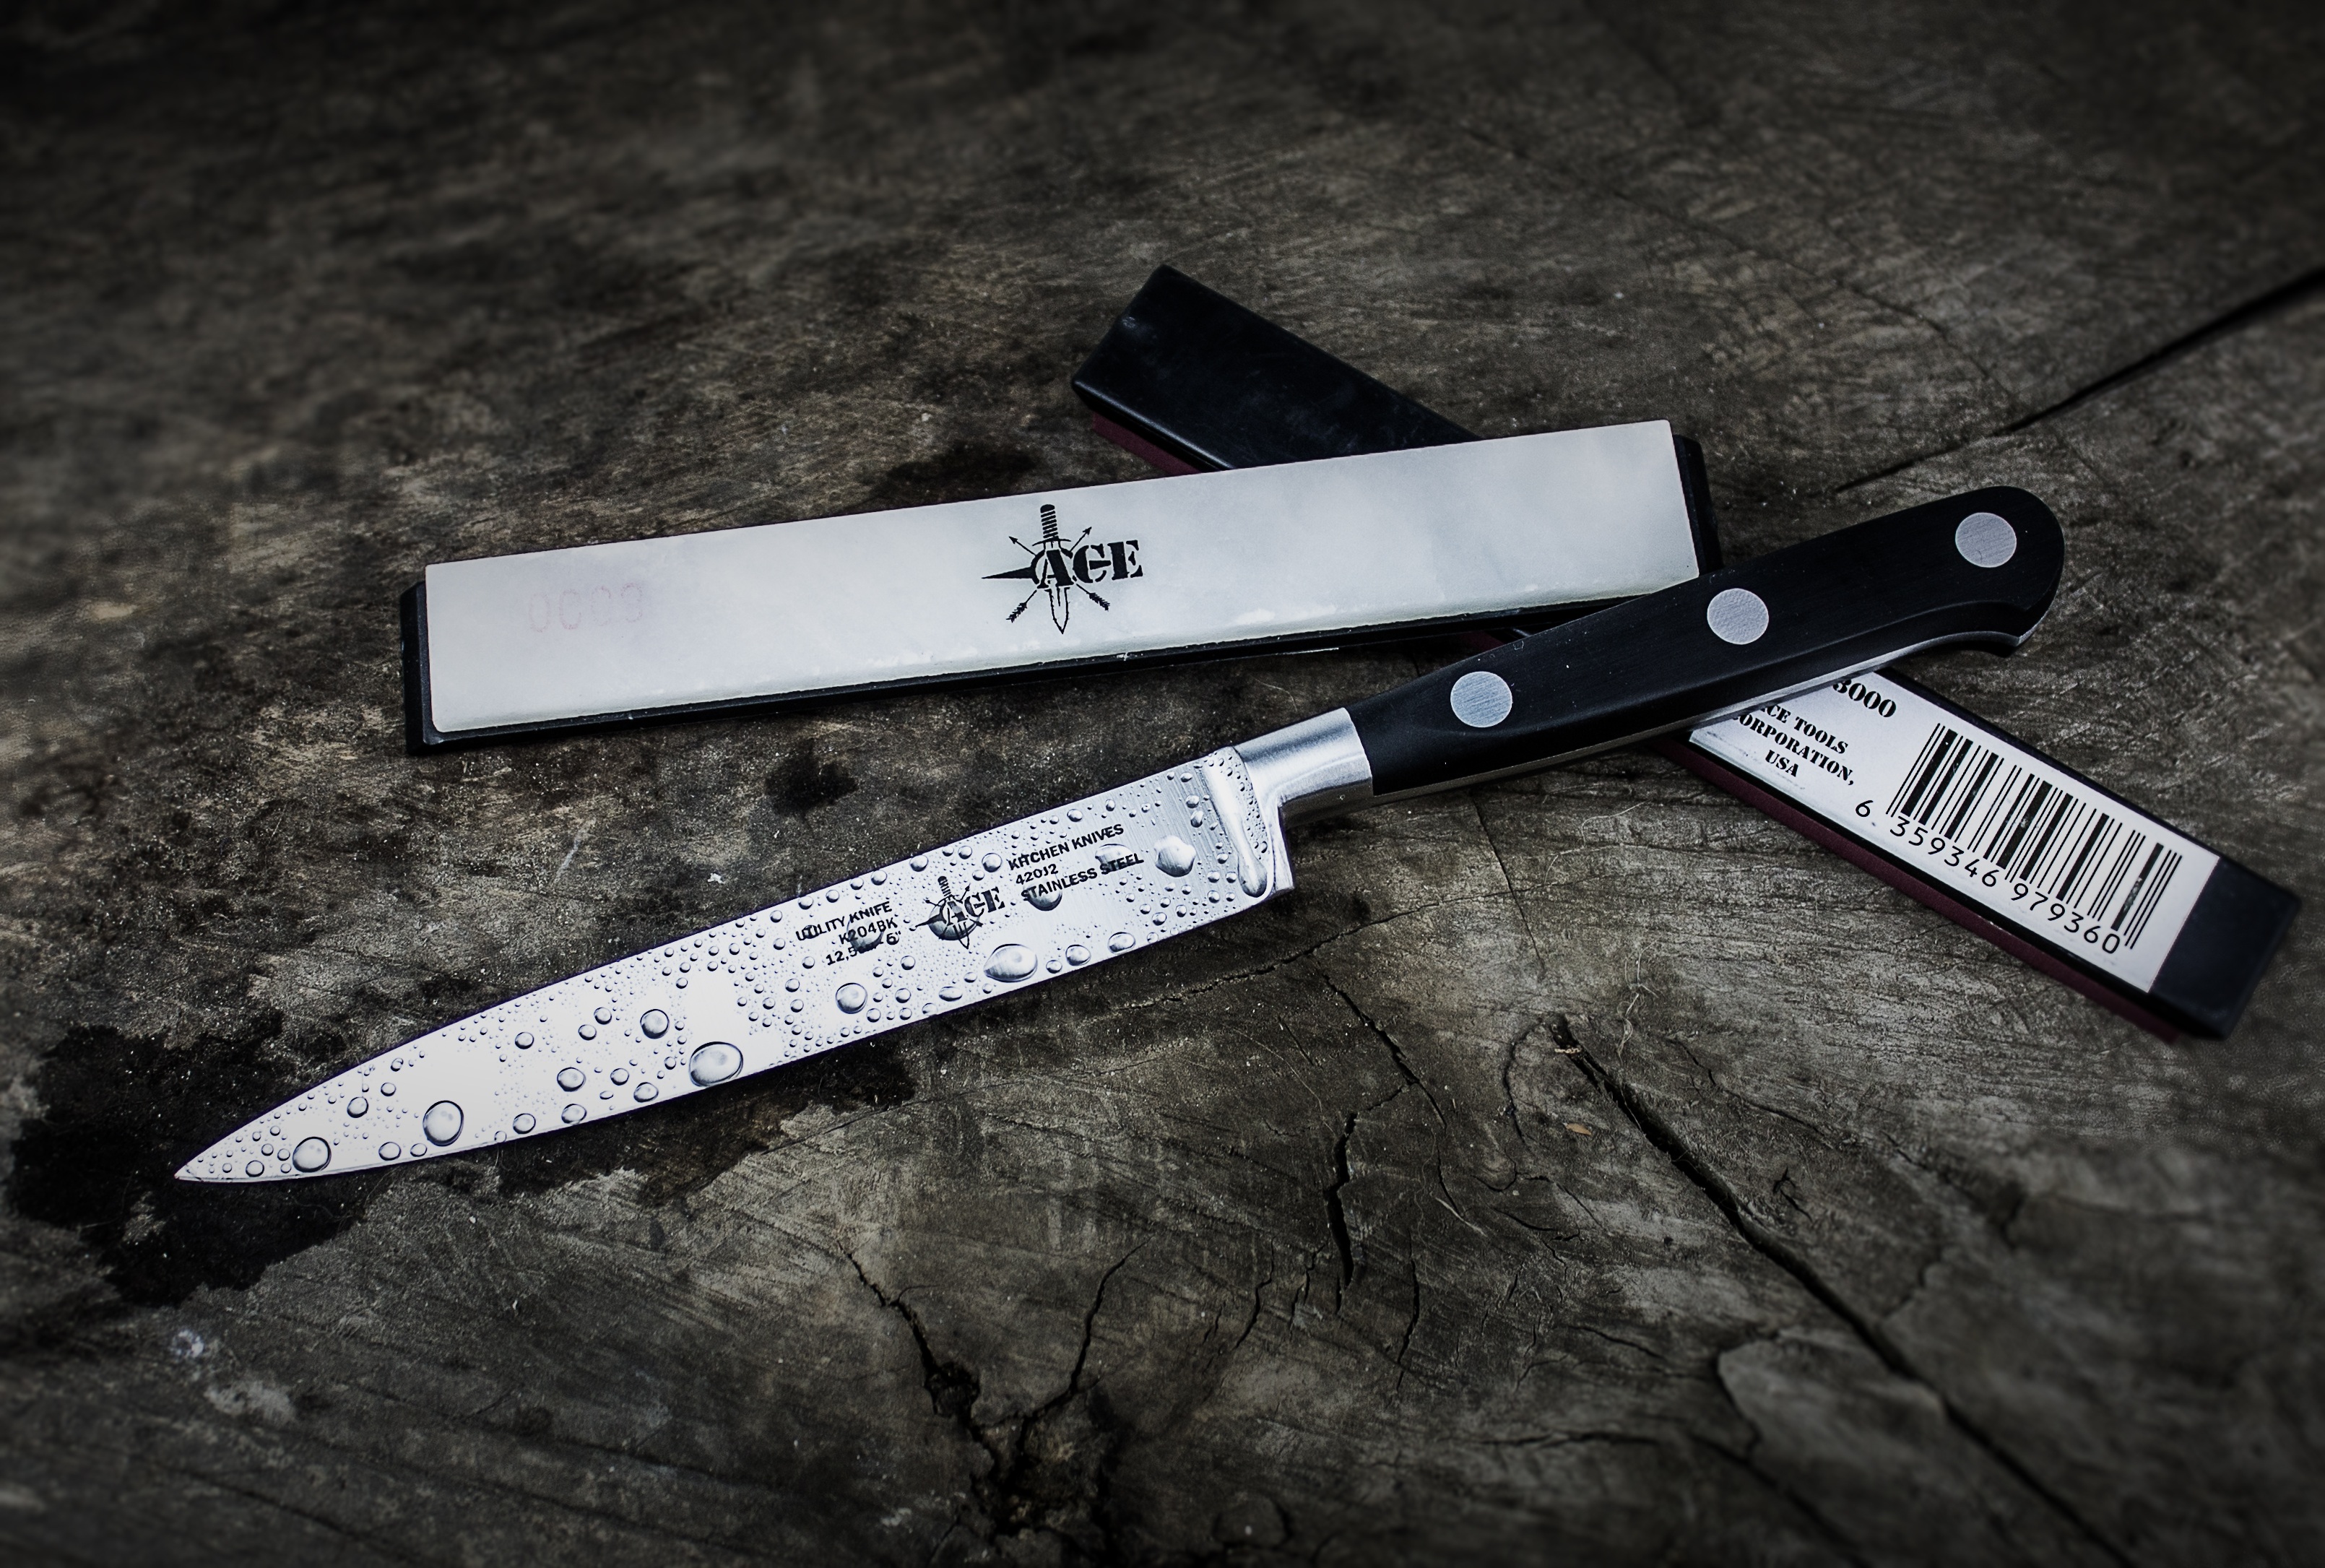
sharp, wood, tool, steel, equipment, industry, weapon, knife, cut, droplets, blade, water drops, kitchen knife, cold weapon, melee weapon